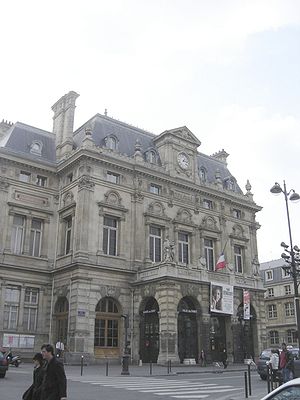
18. arrondissement i Paris
18. arrondissements rådhus
18. arrondissement i Paris er et af Paris' 20 arrondissementer og er placeret på højre Seinebred. Det kaldes også arrondissement de la Butte-Montmartre.